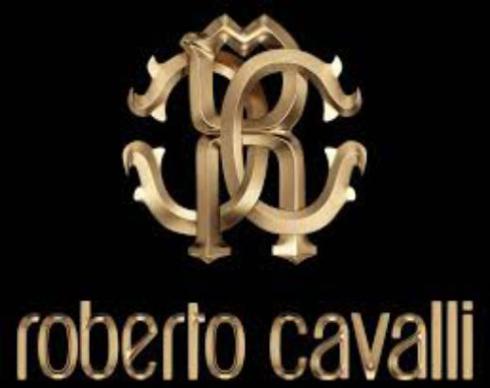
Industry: Clothes